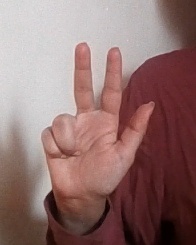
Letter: al